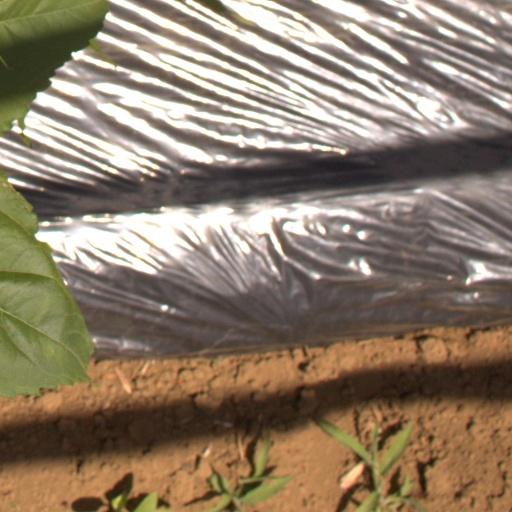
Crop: Jerusalem artichoke